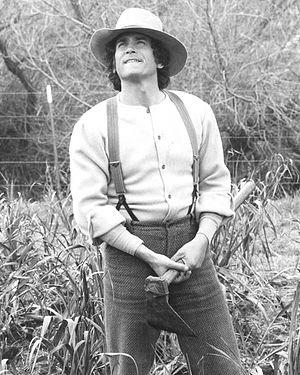
La Petite Maison dans la prairie est une série télévisée américaine en 205 épisodes, créée par Michael Landon d'après le roman de Laura Ingalls Wilder, La Petite Maison dans la prairie, et diffusée entre le 30 mars 1974 et le 21 mars 1983 sur le réseau NBC. Cette série raconte l'histoire d'une famille de pionniers, les Ingalls, fermiers au XIXᵉ siècle, venue s'installer dans le Minnesota à Plum Creek non loin d'un village nommé Walnut Grove. Elle retrace ainsi l'existence de Laura Ingalls, l'héroïne, depuis son arrivée dans le village jusqu'à sa vie de mère de famille et d'institutrice. La série rencontre dès sa première saison un vif succès, succès que l'on explique notamment par les valeurs familiales et humaines qu'elle défend dans une alternance d'épisodes dramatiques avec d'autres plus humoristiques.
Eugene Maurice Orowitz, dit Michael Landon, né le 31 octobre 1936 à Forest Hills, quartier de New York, dans l'État de New York, aux, et mort le 1ᵉʳ juillet 1991 à Malibu, en Californie, aux, est un acteur, réalisateur, producteur et scénariste américain.